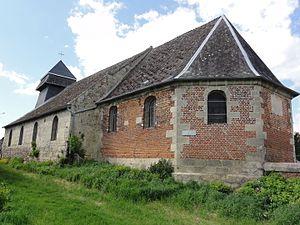
L'église Saint-Martin de Bertaucourt-Epourdon est une église située à Bertaucourt-Epourdon, en France.
Bertaucourt-Epourdon est une commune française située dans le département de l'Aisne, en région Hauts-de-France.